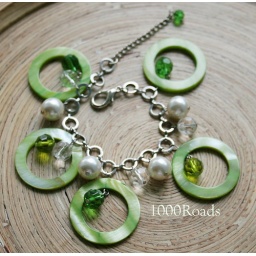
Mother of pearl dyed in green color with glass pearls and crystals.The chain is metal.